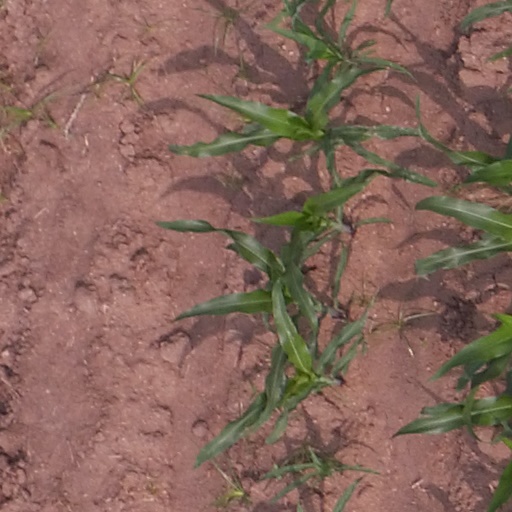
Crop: maize; corn